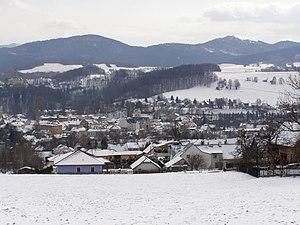
Frýdlant, parfois appelée Frýdlant v Čechách, est une ville du district et de la région de Liberec, en Tchéquie. Sa population s'élevait à 7 540 habitants en 2018.